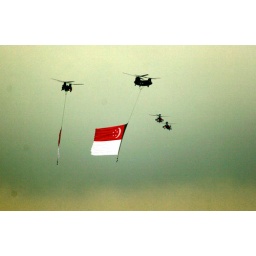
Chinook flying over the sky with the national flag to celebrate the National Day